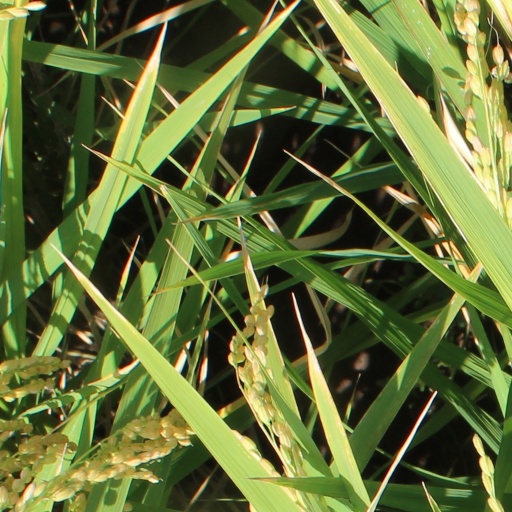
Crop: rice